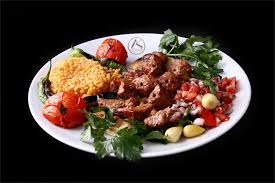
Yemek: kebap